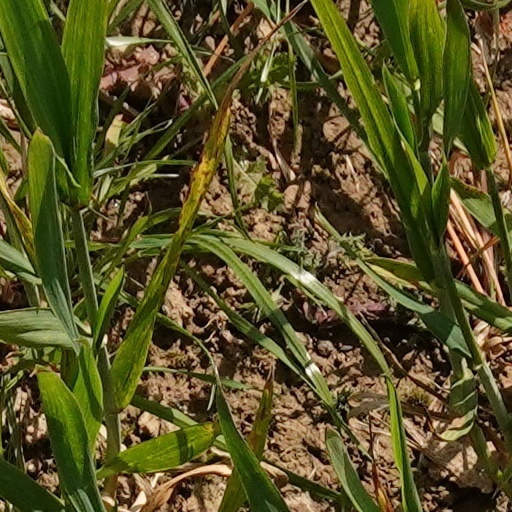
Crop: wheat